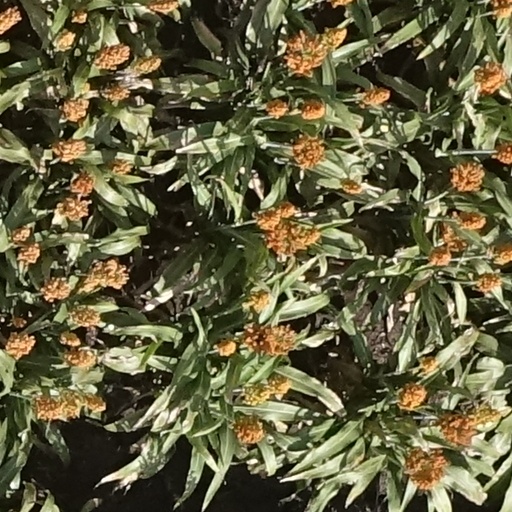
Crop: sorghum